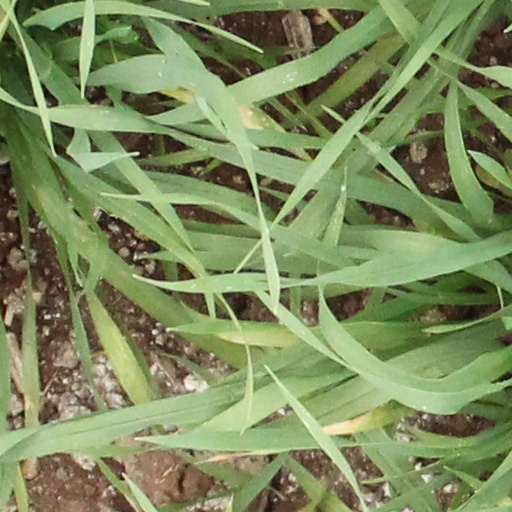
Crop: wheat